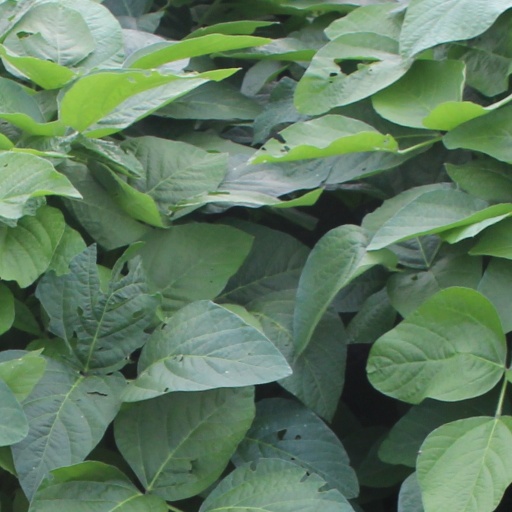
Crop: soybean